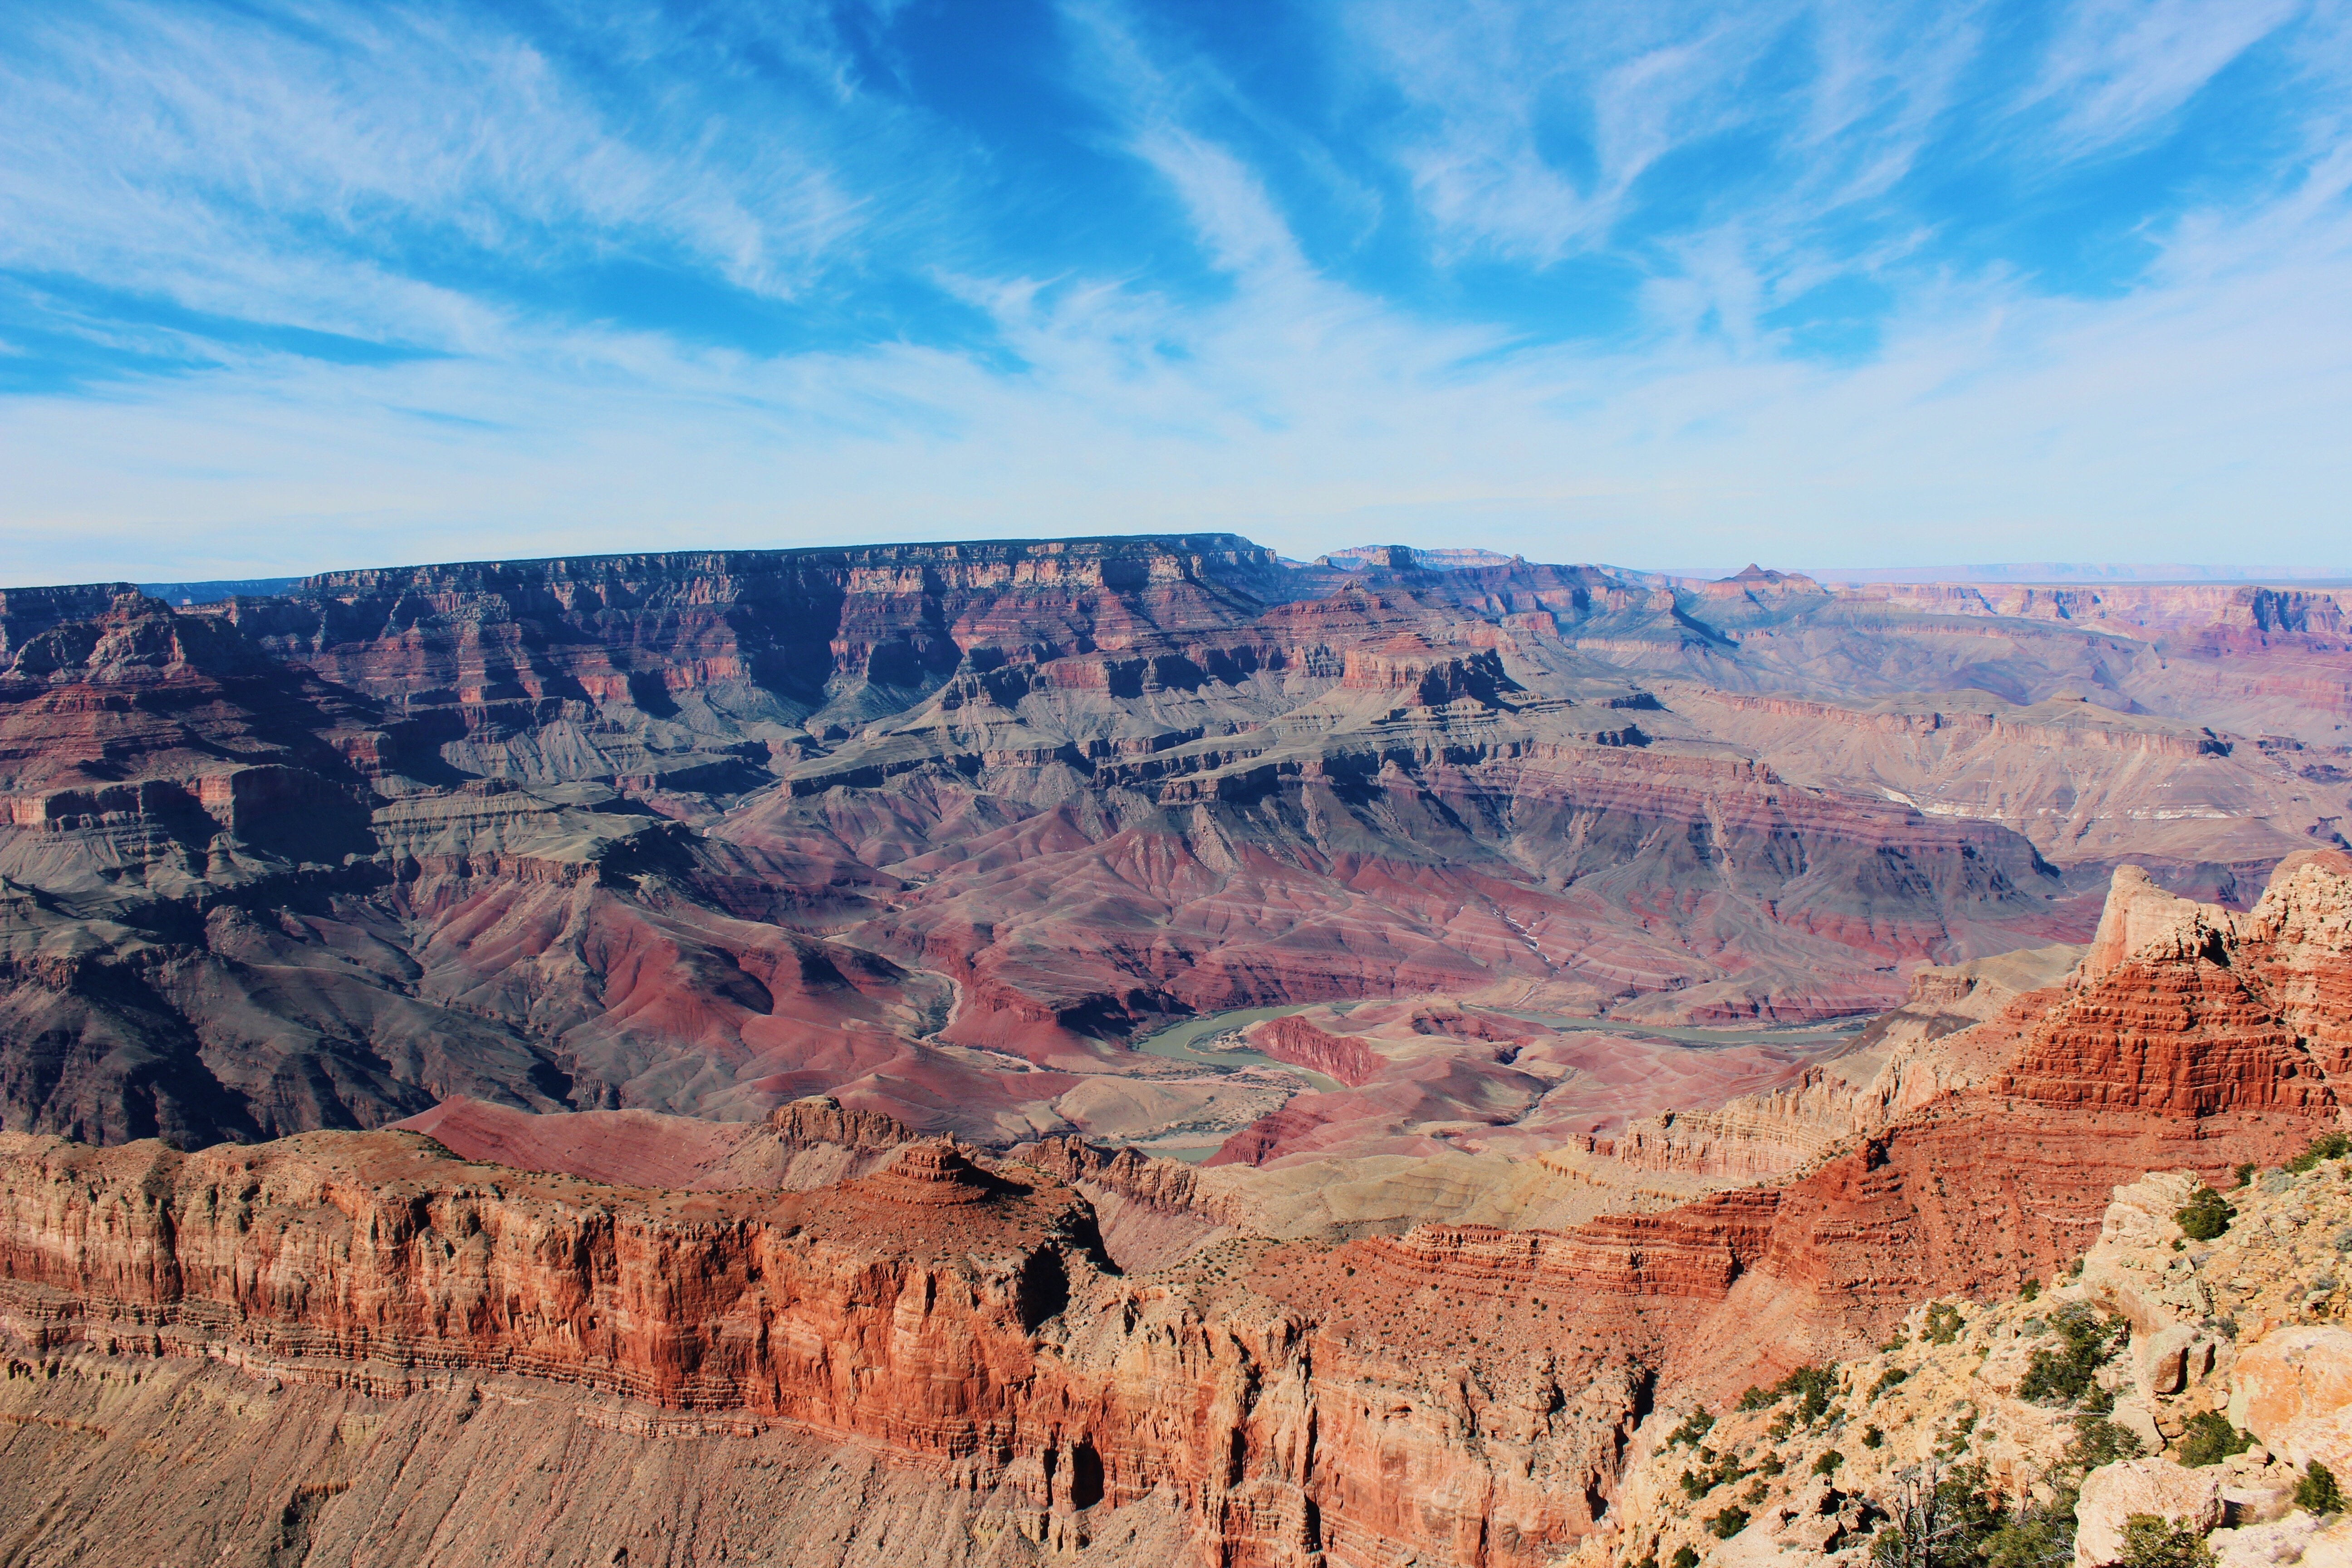
formation, canyon, national park, geology, badlands, plateau, wadi, landform, geographical feature